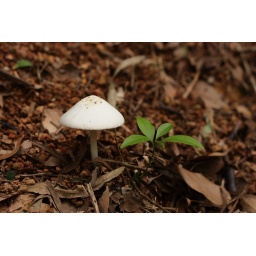
They are just like two cute little children standing side by side waiting for me too shoot!